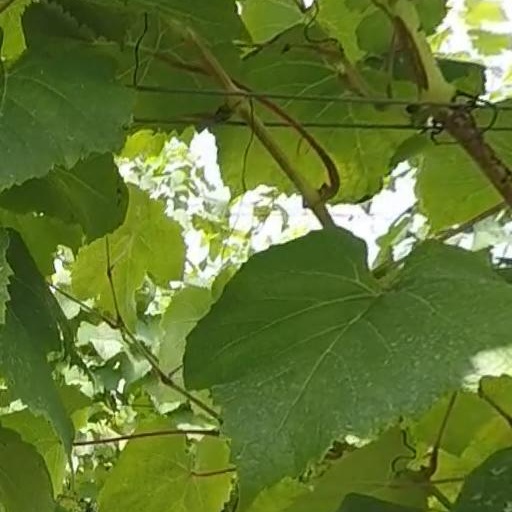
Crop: grape